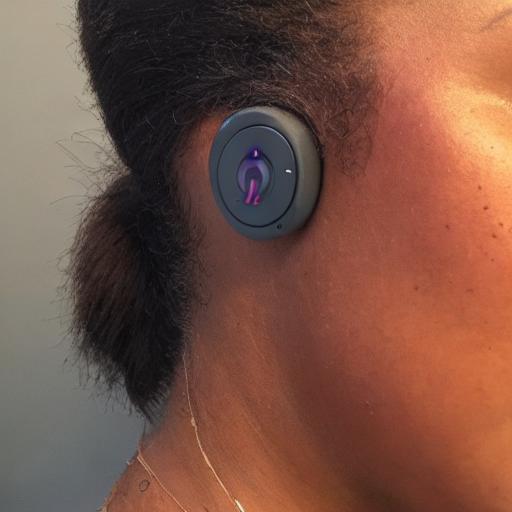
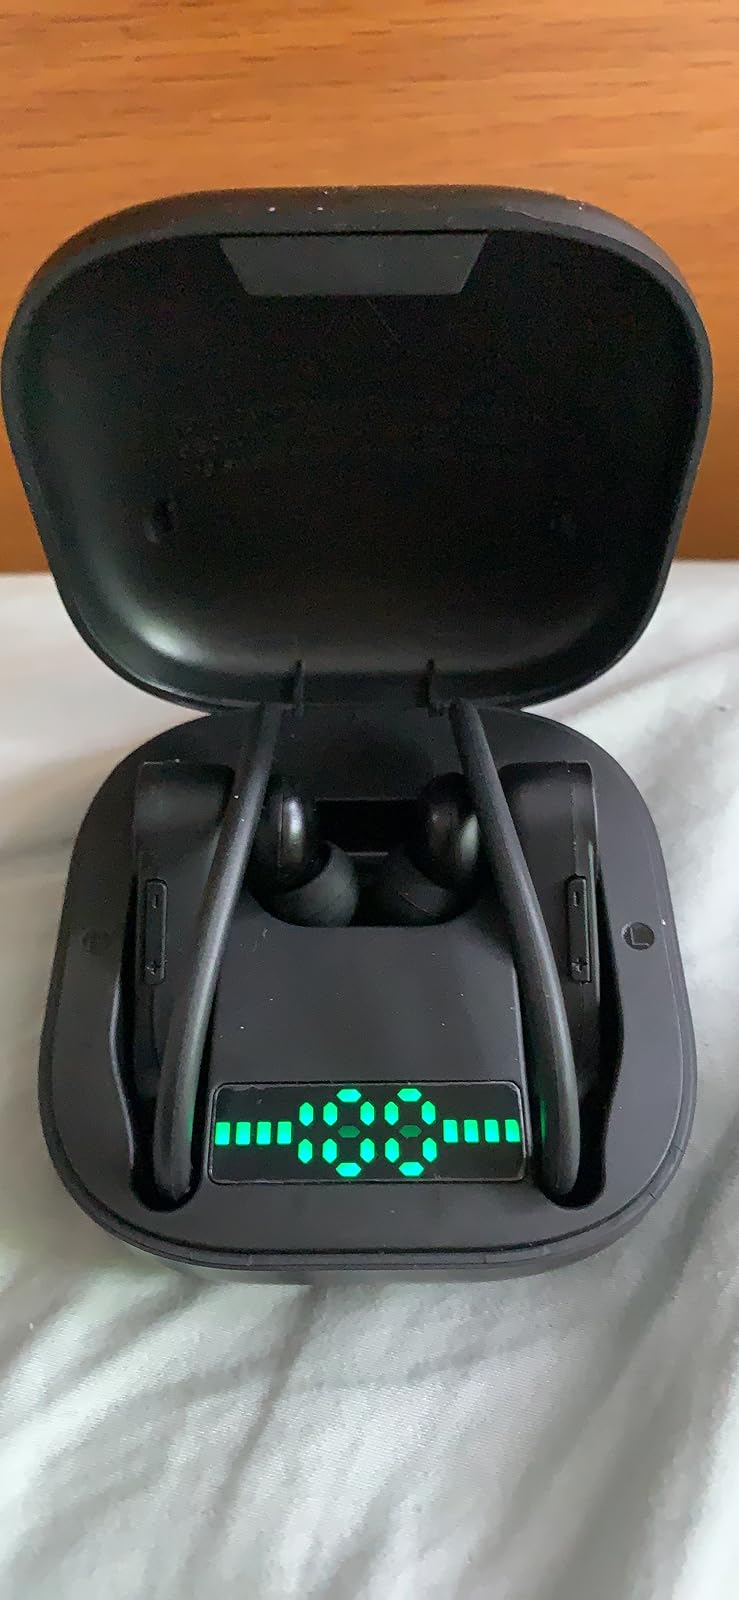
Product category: earbuds
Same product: no